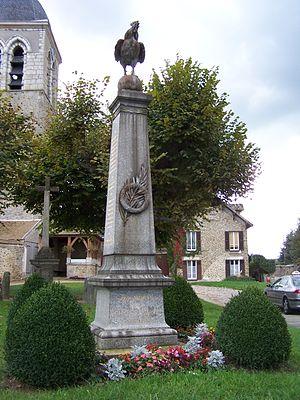
Jouars-Pontchartrain est une commune française située dans le département des Yvelines, en région Île-de-France.
Le coq est un des motifs assez fréquents parmi les ornements des monuments aux morts de France. Il peut être représenté :